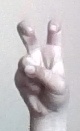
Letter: toot